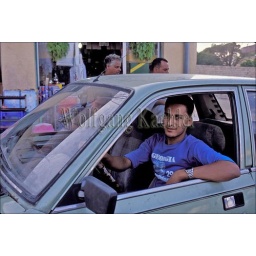
Libya, near benghazi, al bayda, street scene, man in car